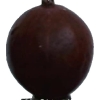
Label: gooseberry